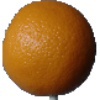
Label: Orange 1